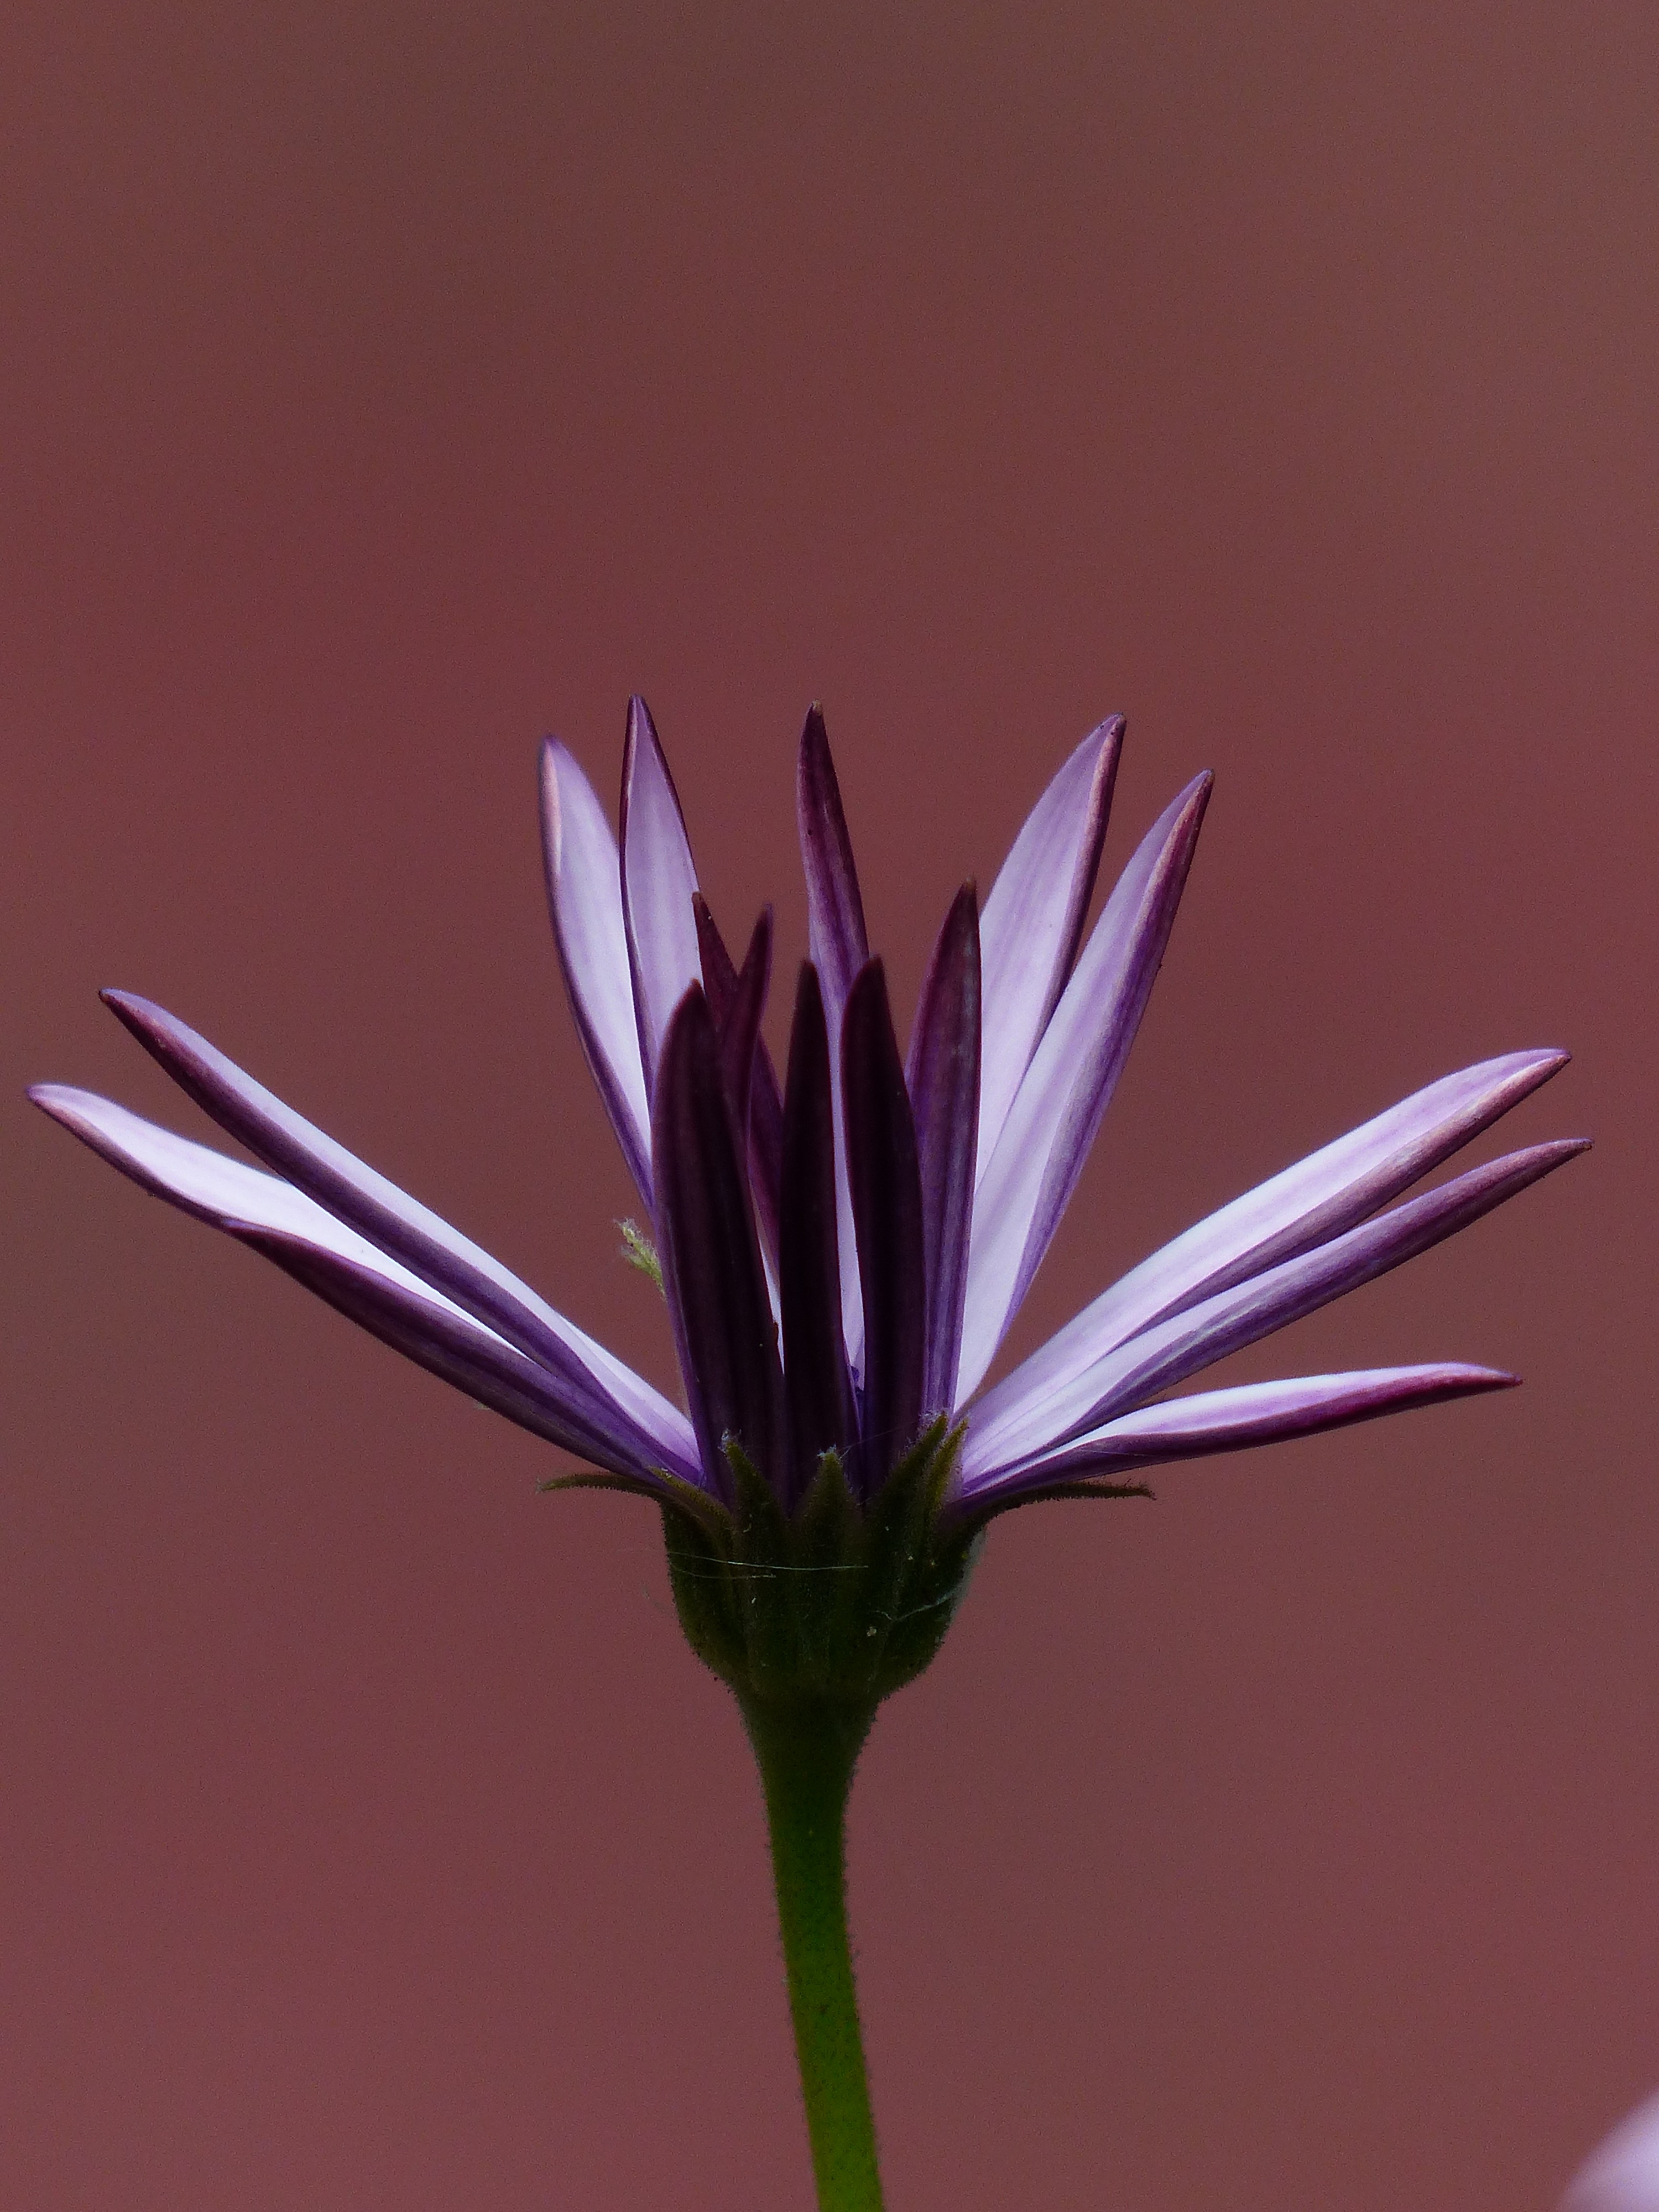
plant, photography, leaf, flower, petal, botany, flora, wildflower, flowers, close up, violet, asteraceae, osteospermum, composites, macro photography, flowering plant, daisy family, light purple, cape basket, cape daisies, paternoster shrub, plant stem, land plant